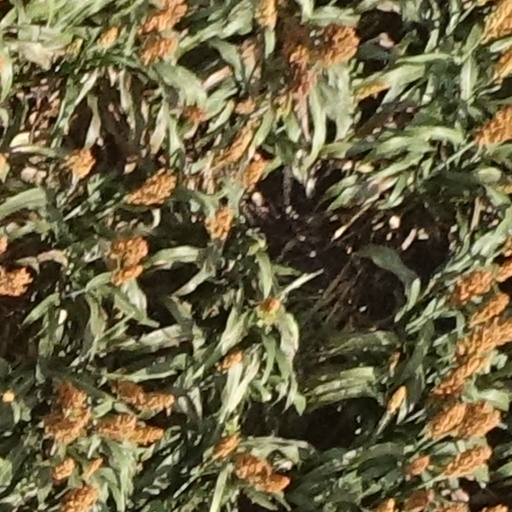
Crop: sorghum